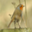
Label: bird